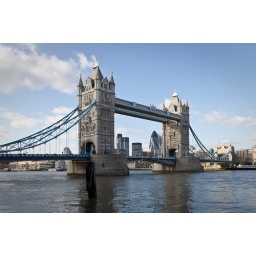
Anywhere in London, new meets old. Here the old bridge seems to span over the new skyscrapers in the background.